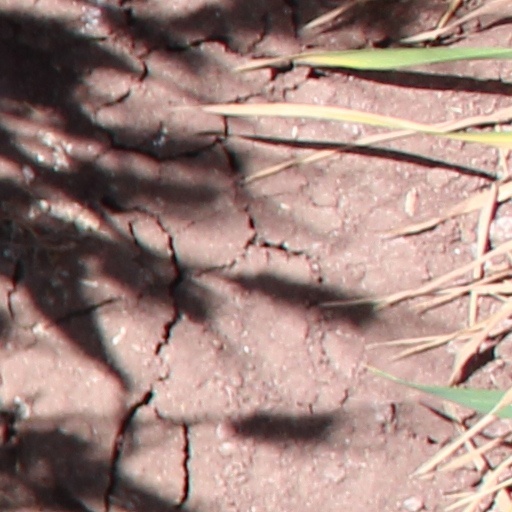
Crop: wheat